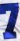
Number: 7